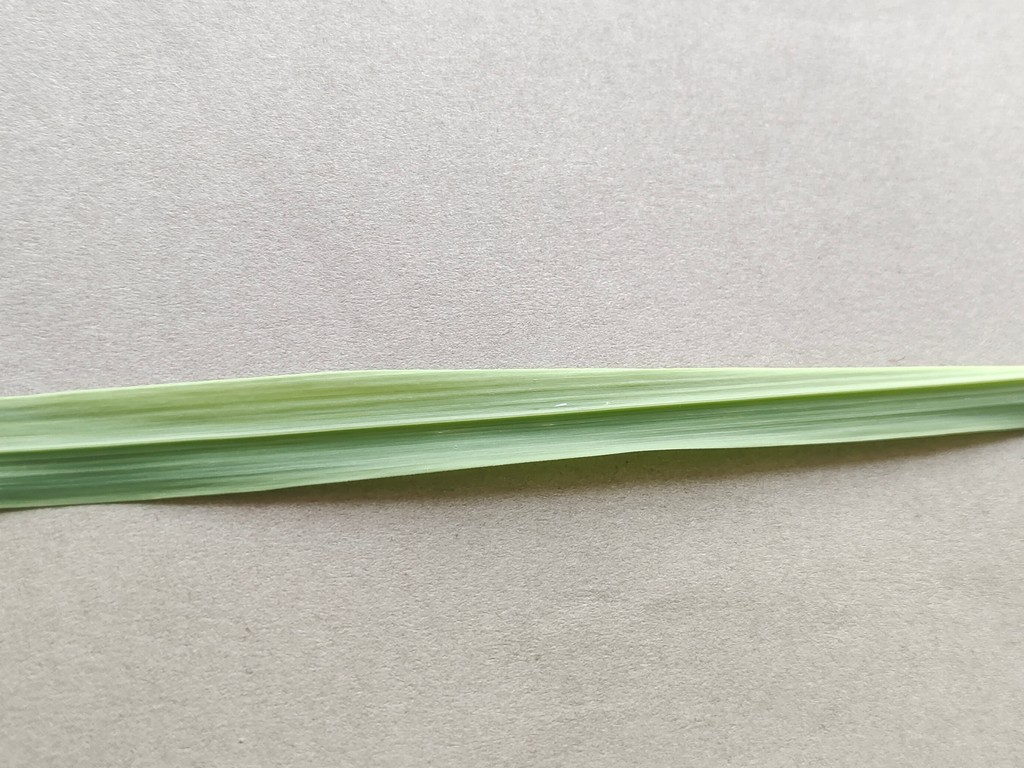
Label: Healthy